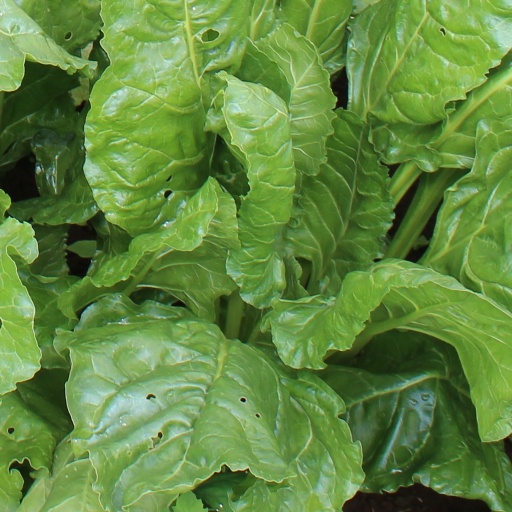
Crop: sugar beet